Premier Manager 2003–04

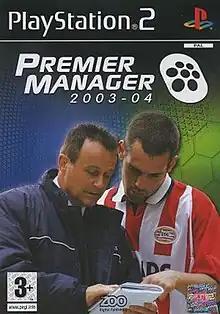
PlayStation 2 cover

Premier Manager 2003–04 is a football management simulation video game, developed and published by Zoo Digital Publishing and released for the Game Boy Advance, PlayStation 2, and PC Windows in November 2003. It is the ninth game in the "Premier Manager" series.